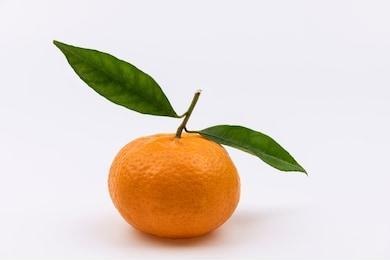
Label: mandarine